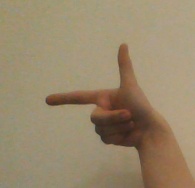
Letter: yaa